Las Piñas Church

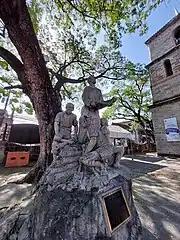
Statue of Padre Diego Cera by Napoleon Abueva

Between 1971 and 1975, the church was restored by Francisco Mañosa and Partners, with architect Ludwig Alvarez, through the administration of Mark Lesage, to bring back the 19th-century look of the church and to re-position the main altar to face the people, as required by the new ecumenical church guidelines. The assessment revealed that the Las Piñas Church was in a depressing state due to: